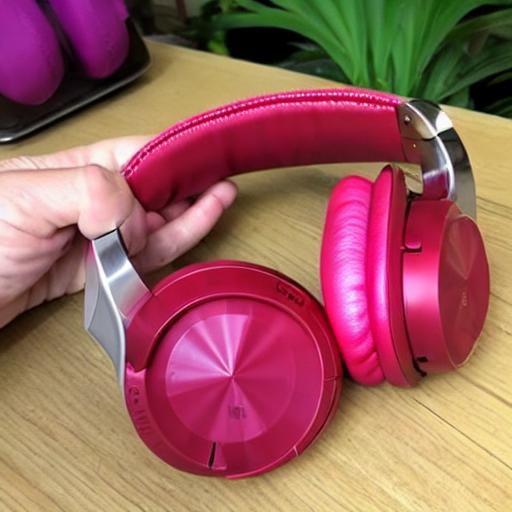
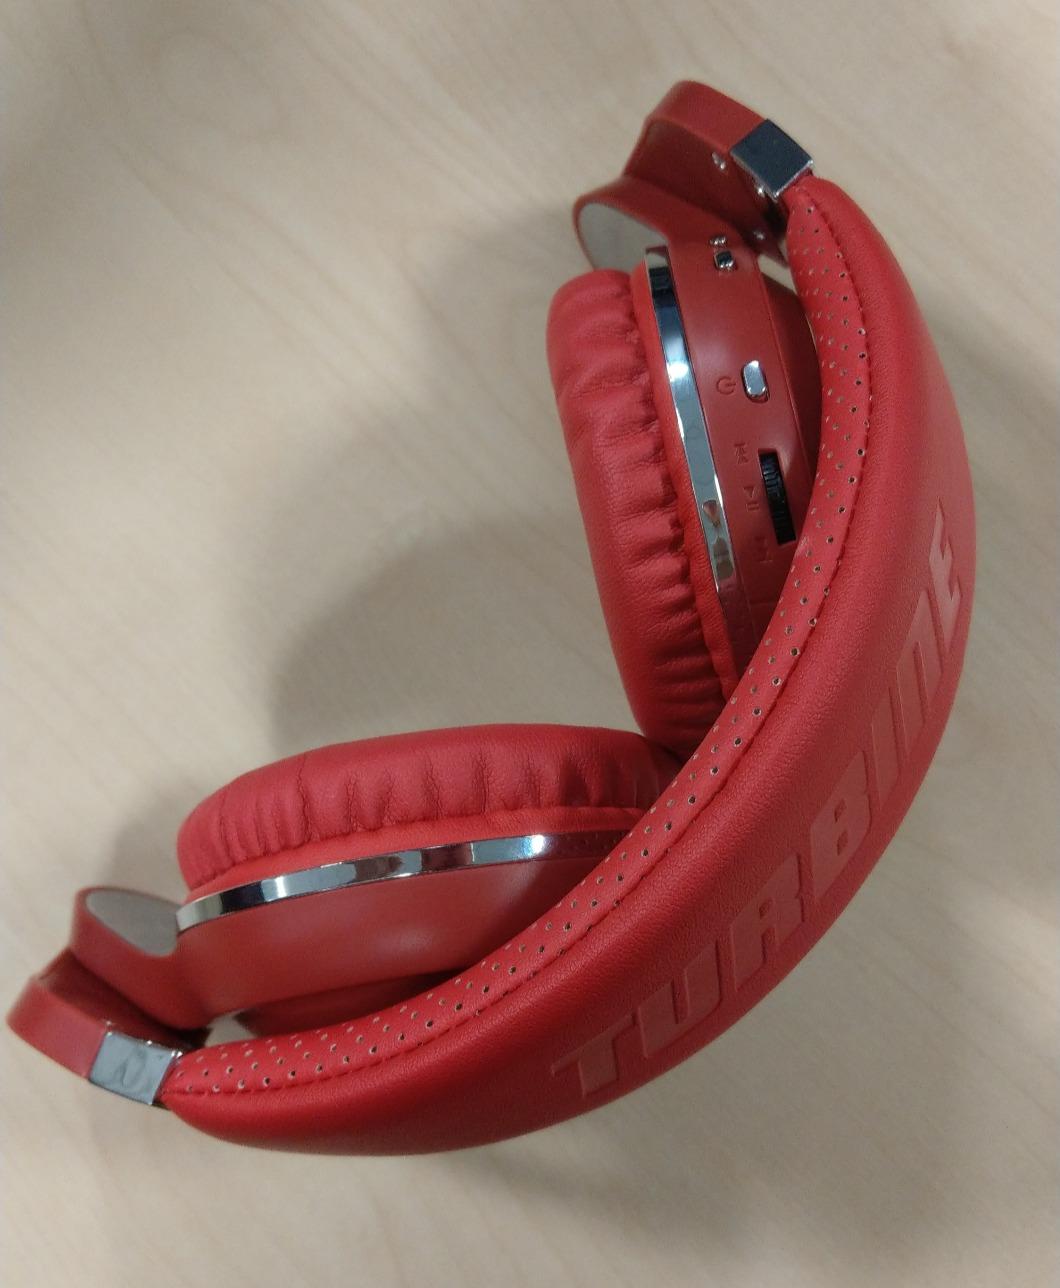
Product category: headphones
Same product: no